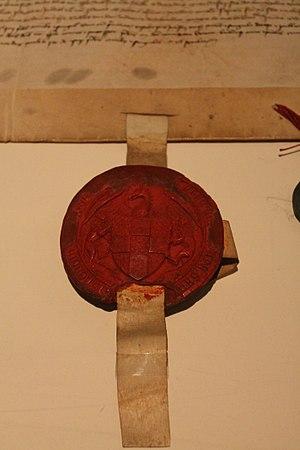
Sceau armorié de Robert de Genève (1393) dans un acte de transaction avec Girard de Ternier (Sceau en cire apposé sur un manuscrit sur parchemin, Archives départementales de la Haute-Savoie, SA 77/Gaillard 8)
Robert de Genève, né en 1342 au château d'Annecy et mort le 16 septembre 1394 à Avignon, est un prélat successivement évêque, puis cardinal puis pape — sous le nom de Clément VII : son élection, acquise avec le soutien de celui qui sera son successeur, le futur Benoît XIII qui a mis à son profit ses compétences juridiques, et son installation en Avignon, créent le Grand Schisme d'Occident —, ainsi que comte de Genève de 1393 à 1394. Il est considéré comme antipape du point de vue catholique. Il est le fils du comte de Genève Amédée III et de Mahaut d'Auvergne.